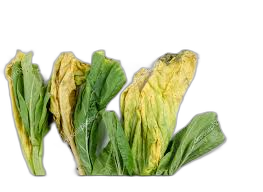
Waste category: biological